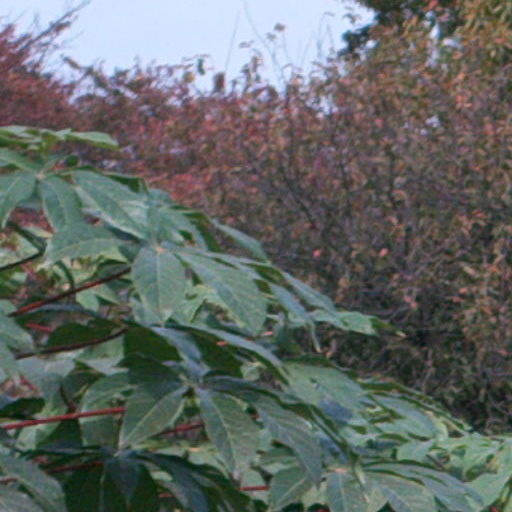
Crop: cassava